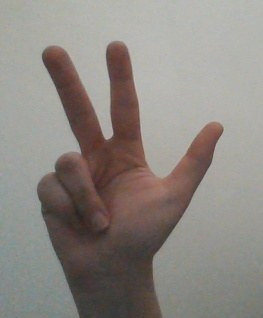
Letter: al